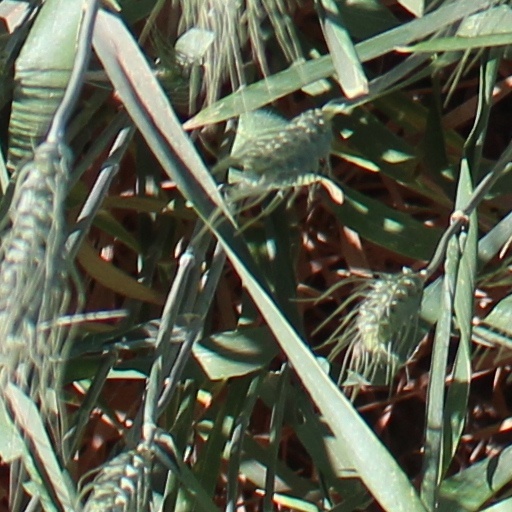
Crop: wheat